Gustav Koerner

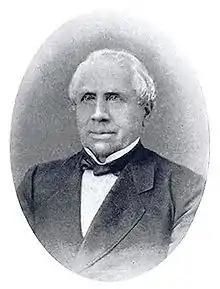
Koerner in his last years.

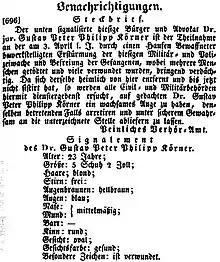
Warrant of Apprehension of the year 1833 for Gustav Peter Philipp Körner, exhibited by the Scrupulous Interrogation Office.

In 1867 Koerner was appointed president of the board of trustees that organized the Illinois Soldiers' Orphans' Home at Bloomington, and in 1870 he became president of the first board of railroad commissioners of Illinois. A supporter of Ulysses S. Grant's successful 1868 presidential election bid, in 1872 he became a supporter of the Liberal Republican Party, belonging to the nominating committee which chose Horace Greeley as its (unsuccessful) US presidential candidate.